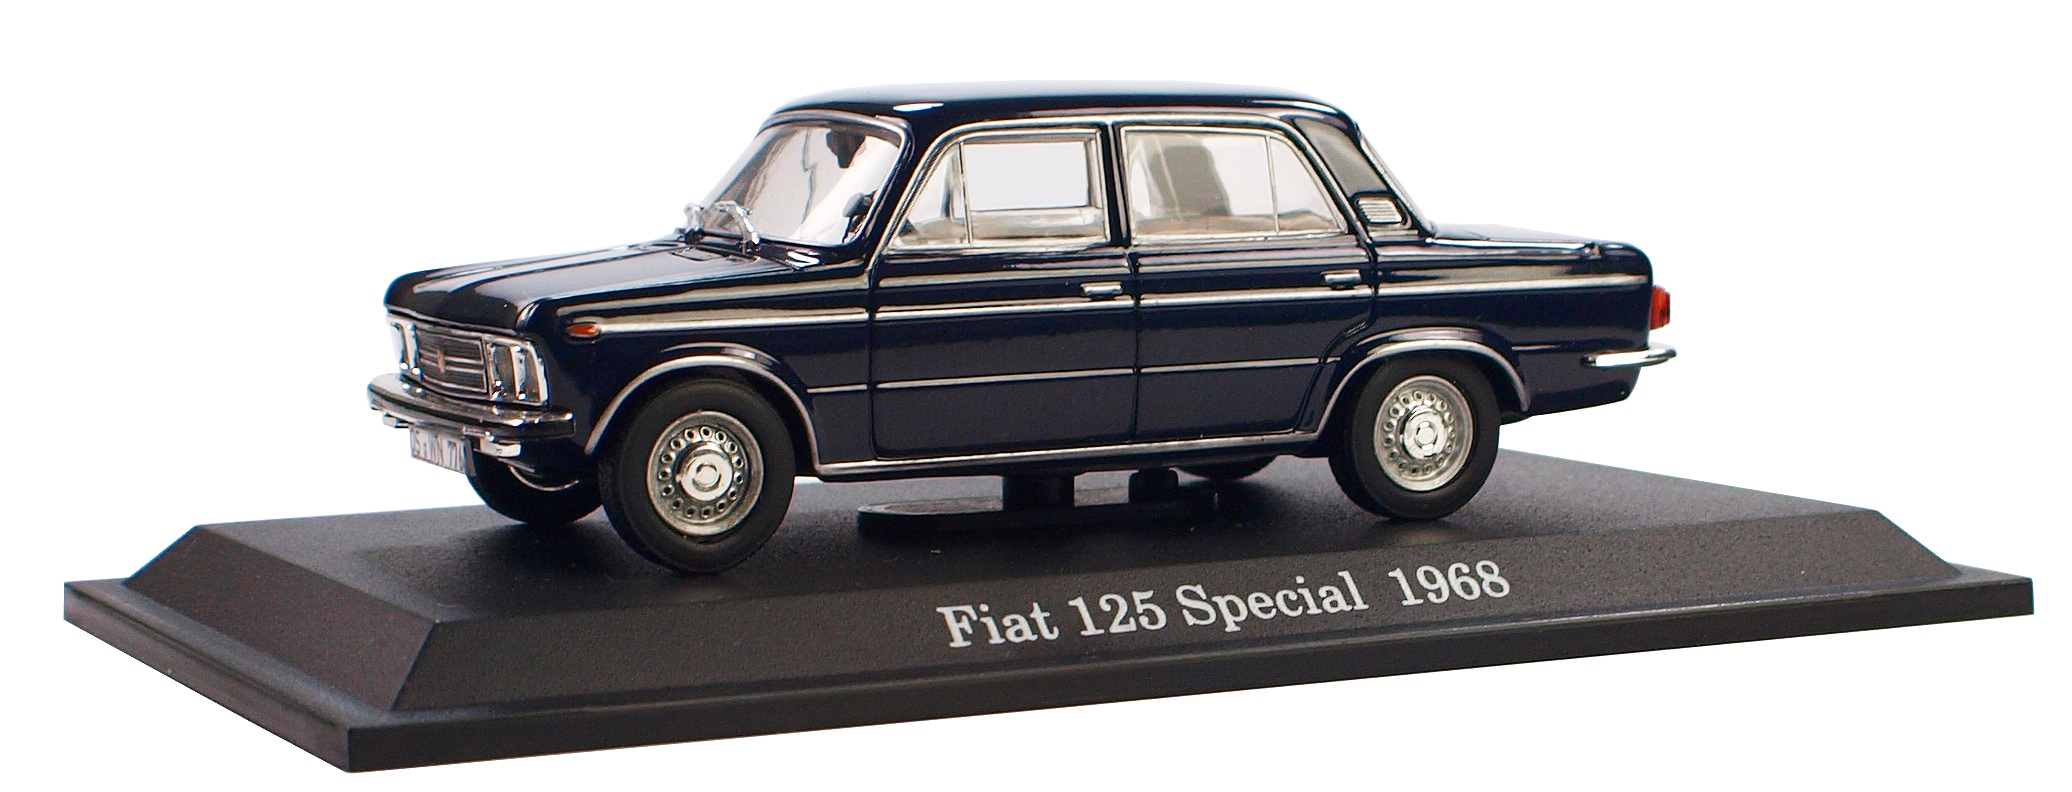
car, vehicle, leisure, sedan, autos, fiat, model cars, hobby, city car, model car, land vehicle, automobile make, automotive exterior, compact car, family car, compact sport utility vehicle